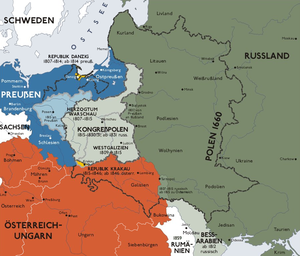
La convention d'Alvensleben est signée le 8 février 1863 par la Russie et le royaume de Prusse. Elle constitue une réponse à l'insurrection polonaise de 1861-1864 en permettant aux troupes de chacun des pays signataires de poursuivre les révolutionnaires polonais au-delà de leurs frontières respectives. Elle fut paraphée le 8 février 1863 à Saint-Pétersbourg par l'émissaire prussien Gustav von Alvensleben et le ministre russe des Affaires Étrangères, Alexandre Gortchakov.
Le Royaume de Pologne, également appelé Royaume du Congrès est une entité politique polonaise autonome sous tutelle russe, administrant la partie centrale de la Pologne historique. Le tsar était le roi de cet État doté d'une large autonomie, avec son armée et sa diète. Le Royaume du Congrès succède au Duché de Varsovie par la décision du congrès de Vienne de 1815, lors duquel les grandes puissances européennes réorganisent l’Europe après les guerres napoléoniennes. Il prend fin en 1868 avec l'annexion directe par la Russie.
La révolution de Mars, également dénommée révolution allemande de 1848, est le Printemps des peuples germaniques. Il s'agit de l'ensemble des révolutions qui éclatent entre mars 1848 et la fin de l'été 1849 au sein de la Confédération germanique et dans les provinces et pays sous domination de l'empire d'Autriche et du royaume de Prusse.
L' archidiocèse de Moguilev est un archidiocèse catholique romain de rite latin qui couvrait tout l'Empire russe sauf des diocèses particuliers.
Le diocèse de Culm ou de Chełmno était un diocèse catholique dans le pays de Chełmno, fondé en Prusse-orientale le 29 juillet 1243 et dissous le 25 mars 1992 dans le diocèse de Pelplin.